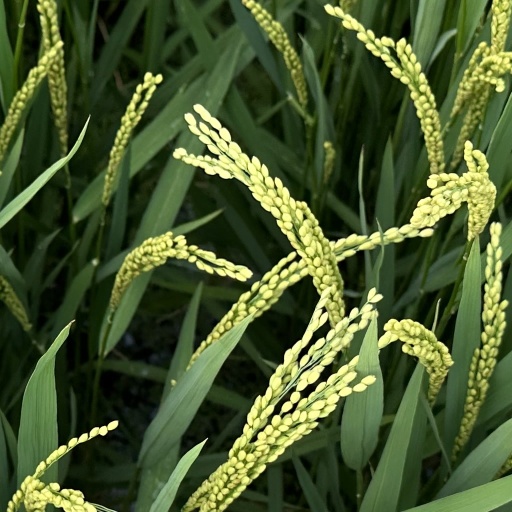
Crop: rice